Arboretum du col du Haut-Jacques

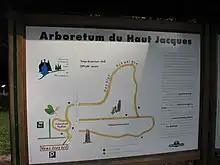
Walking route

The Arboretum du col du Haut-Jacques is an arboretum located in the Col du Haut-Jacques northeast of Bruyères, Vosges, Grand Est, France. It is open daily without charge.